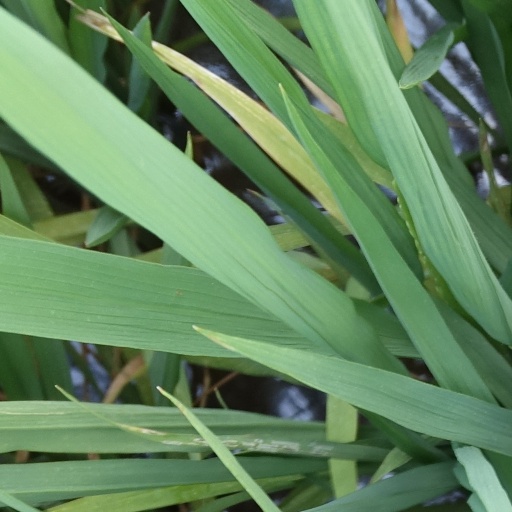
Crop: rice